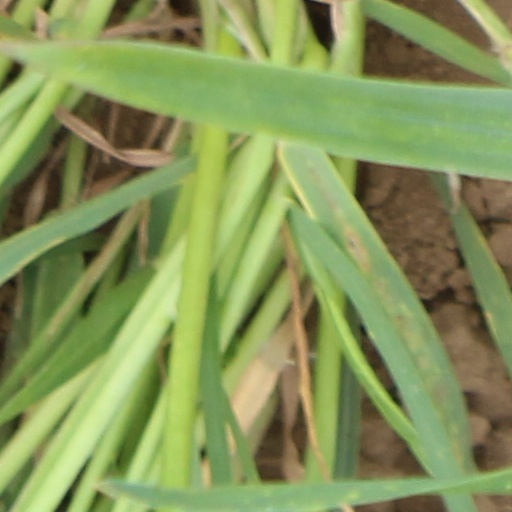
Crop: wheat